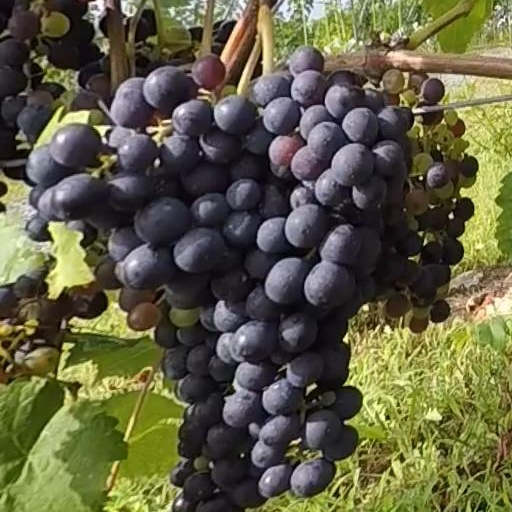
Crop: grape